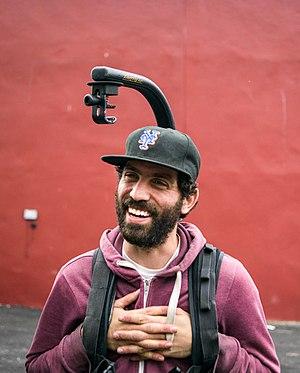
Joshua Z. Weinstein est un cinéaste américain. Son film de 2017 sur le milieu hassidique, Brooklyn Yiddish, a reçu l'éloge des critiques.